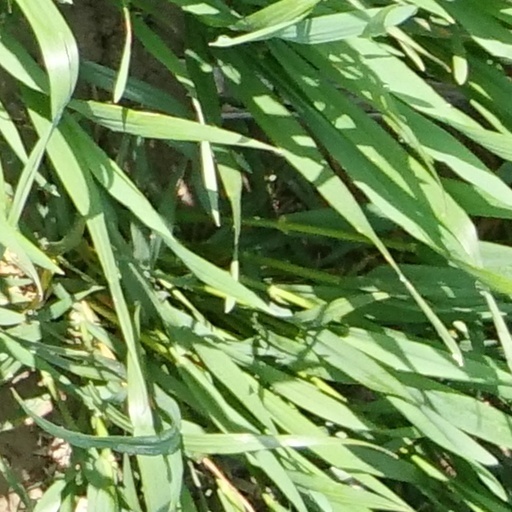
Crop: wheat